Mousa Shubairi Zanjani

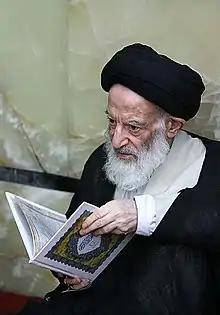

Grand Ayatollah Sayyid Mousa Shubairi Zanjani (born 2 March 1928) is an Iranian Twelver Shia Marja'.